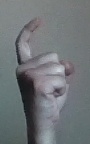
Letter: ra